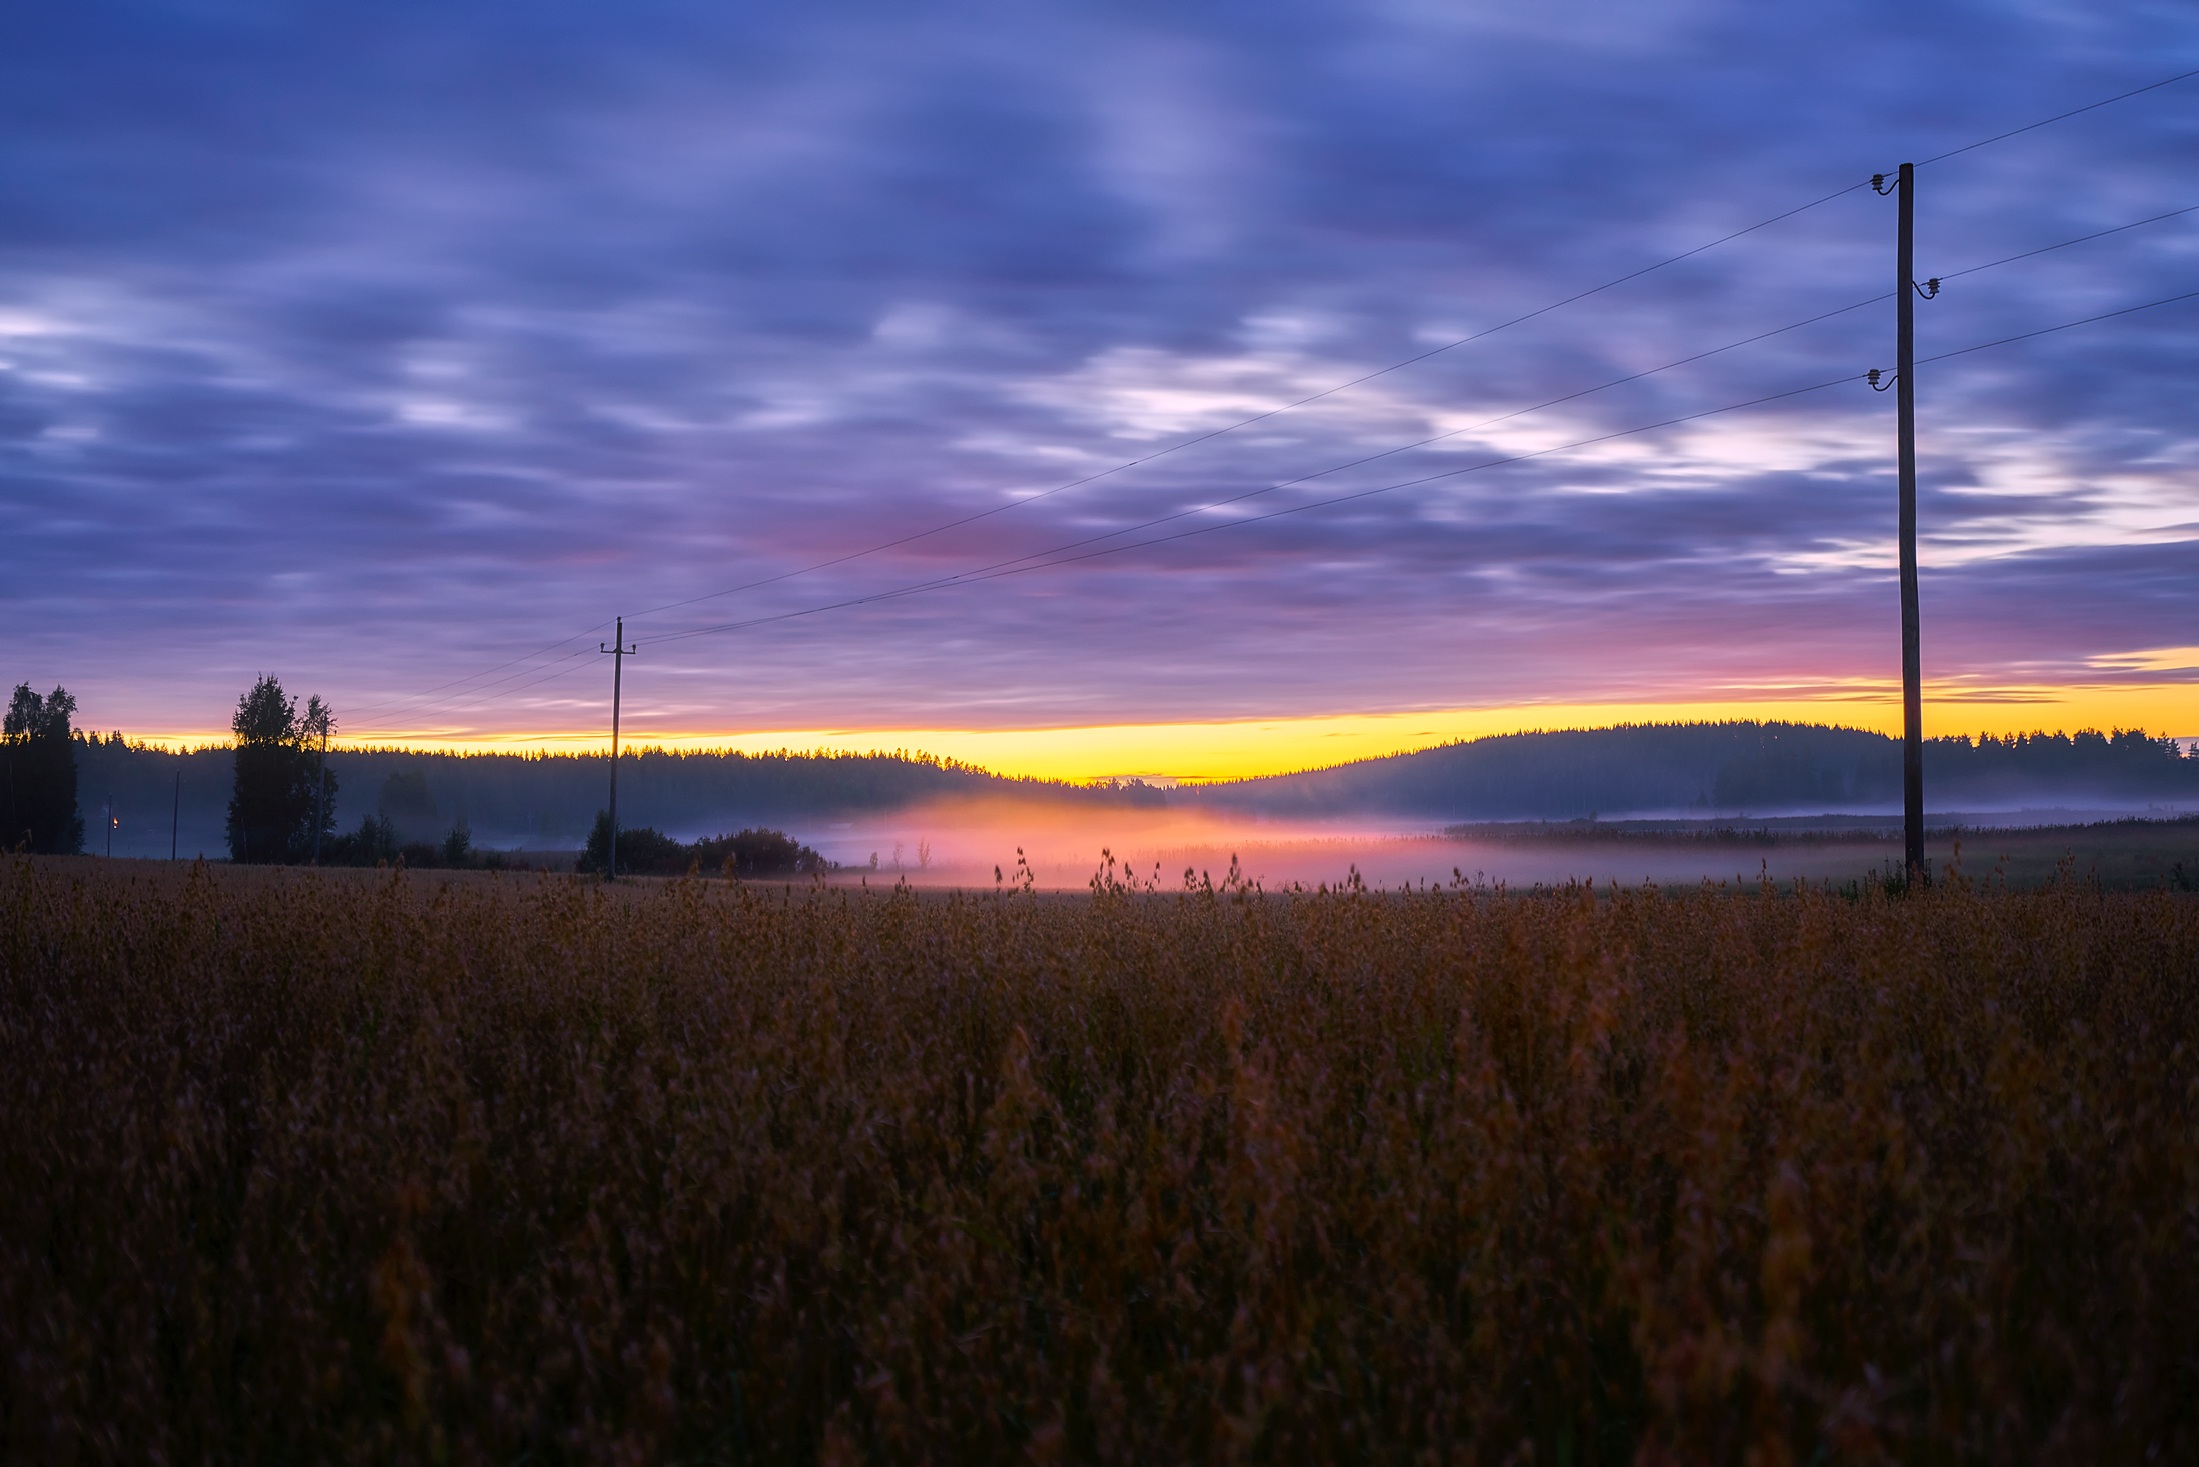
landscape, nature, forest, horizon, light, cloud, sky, sun, fog, sunrise, sunset, field, farm, meadow, countryside, sunlight, morning, wind, dawn, country, dusk, evening, rural, reflection, scenic, haze, colorful, trees, outdoors, woods, hills, hdr, clouds, finland, silhouettes, afterglow, meteorological phenomenon